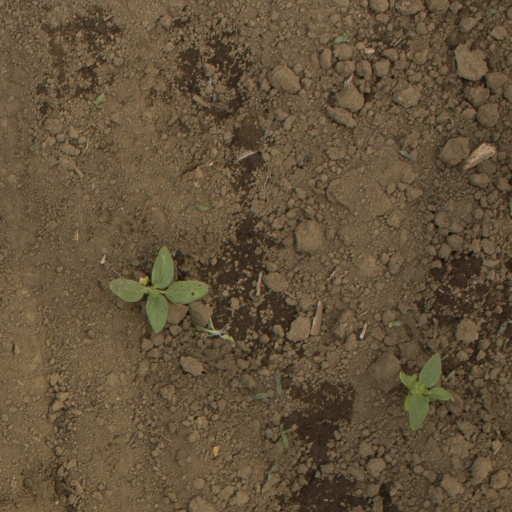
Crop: Jerusalem artichoke